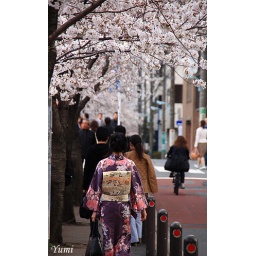
walking under cherry trees